History of Birmingham

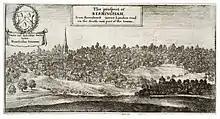
Engraving of Birmingham by Wenceslas Hollar, published in 1656

Economic success also saw the town expand. New Street is first recorded in 1296, Moor Street was created in the late 13th century and Park Street in the early 14th century. Population growth was driven by rural migrants attracted by the opportunity of establishing themselves as traders, free from duties of agricultural labour. Analysis of rentals suggest that two-thirds came from within of the town, but others came from further afield, including Wales, Oxfordshire, Lincolnshire, Hampshire and even Paris. There is also some evidence that the town may have had a Jewish population before the Edict of Expulsion of 1290.